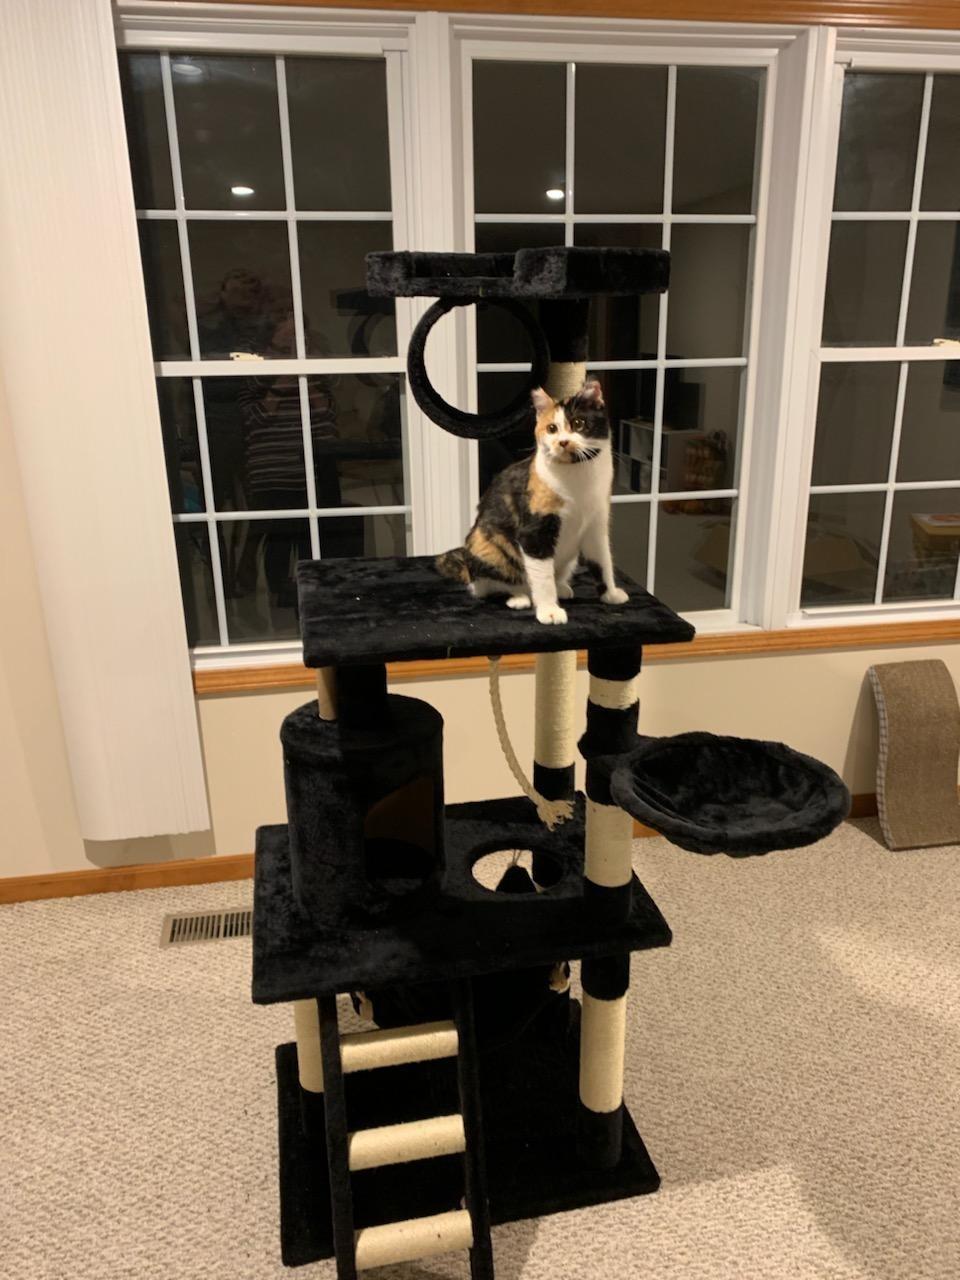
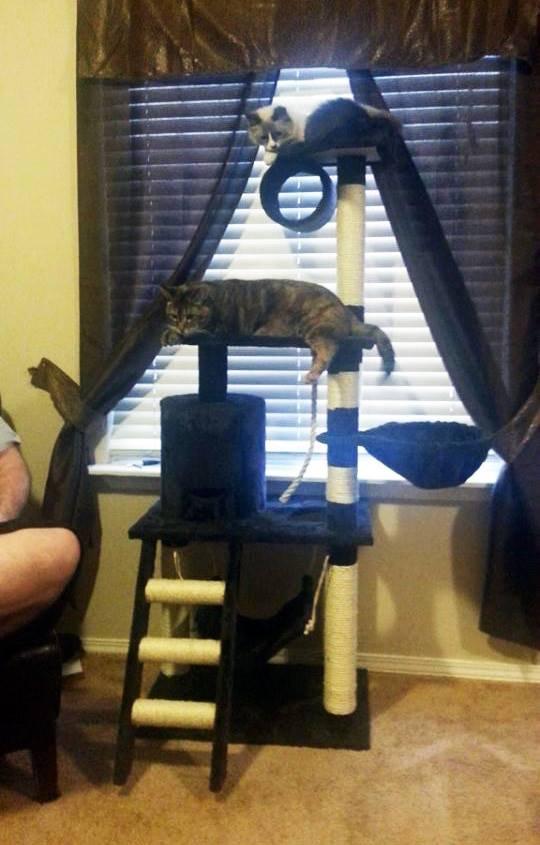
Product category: items_cat tree
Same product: yes